Bisexuality in the United States

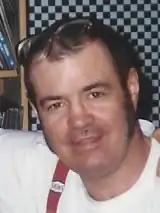
Bisexual activist Stephen Donaldson, aka Donny the Punk, founded Student Homophile Leagues at Columbia and New York University in 1966.

LGBT political activism became more prominent in the 1960s. The first public protests for equal rights for gay and lesbian people were staged at governmental offices and historic landmarks in New York, Philadelphia, and Washington, D.C., between 1965 and 1969. In D.C., protesters picketed in front of the White House, Pentagon, and the U.S. Civil Service Commission. One woman at the second White House picket of those protests, J.D., identified herself as a bisexual.